Circumcision in Africa

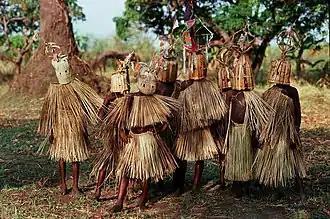
9–10-year-old boys of the Yao tribe in Malawi participating in circumcision and initiation rites

Certain African cultural groups, such as the Yoruba and the Igbo of Nigeria, customarily circumcise their infant sons. The procedure is also practiced by some cultural groups or individual family lines in Sudan, Democratic Republic of the Congo, Uganda and in southern Africa. For some of these groups, circumcision appears to be purely cultural, done with no particular religious significance or intention to distinguish members of a group. For others, circumcision might be done for purification, or it may be interpreted as a mark of subjugation. Among these groups, even when circumcision is done for reasons of tradition, it is often done in hospitals.